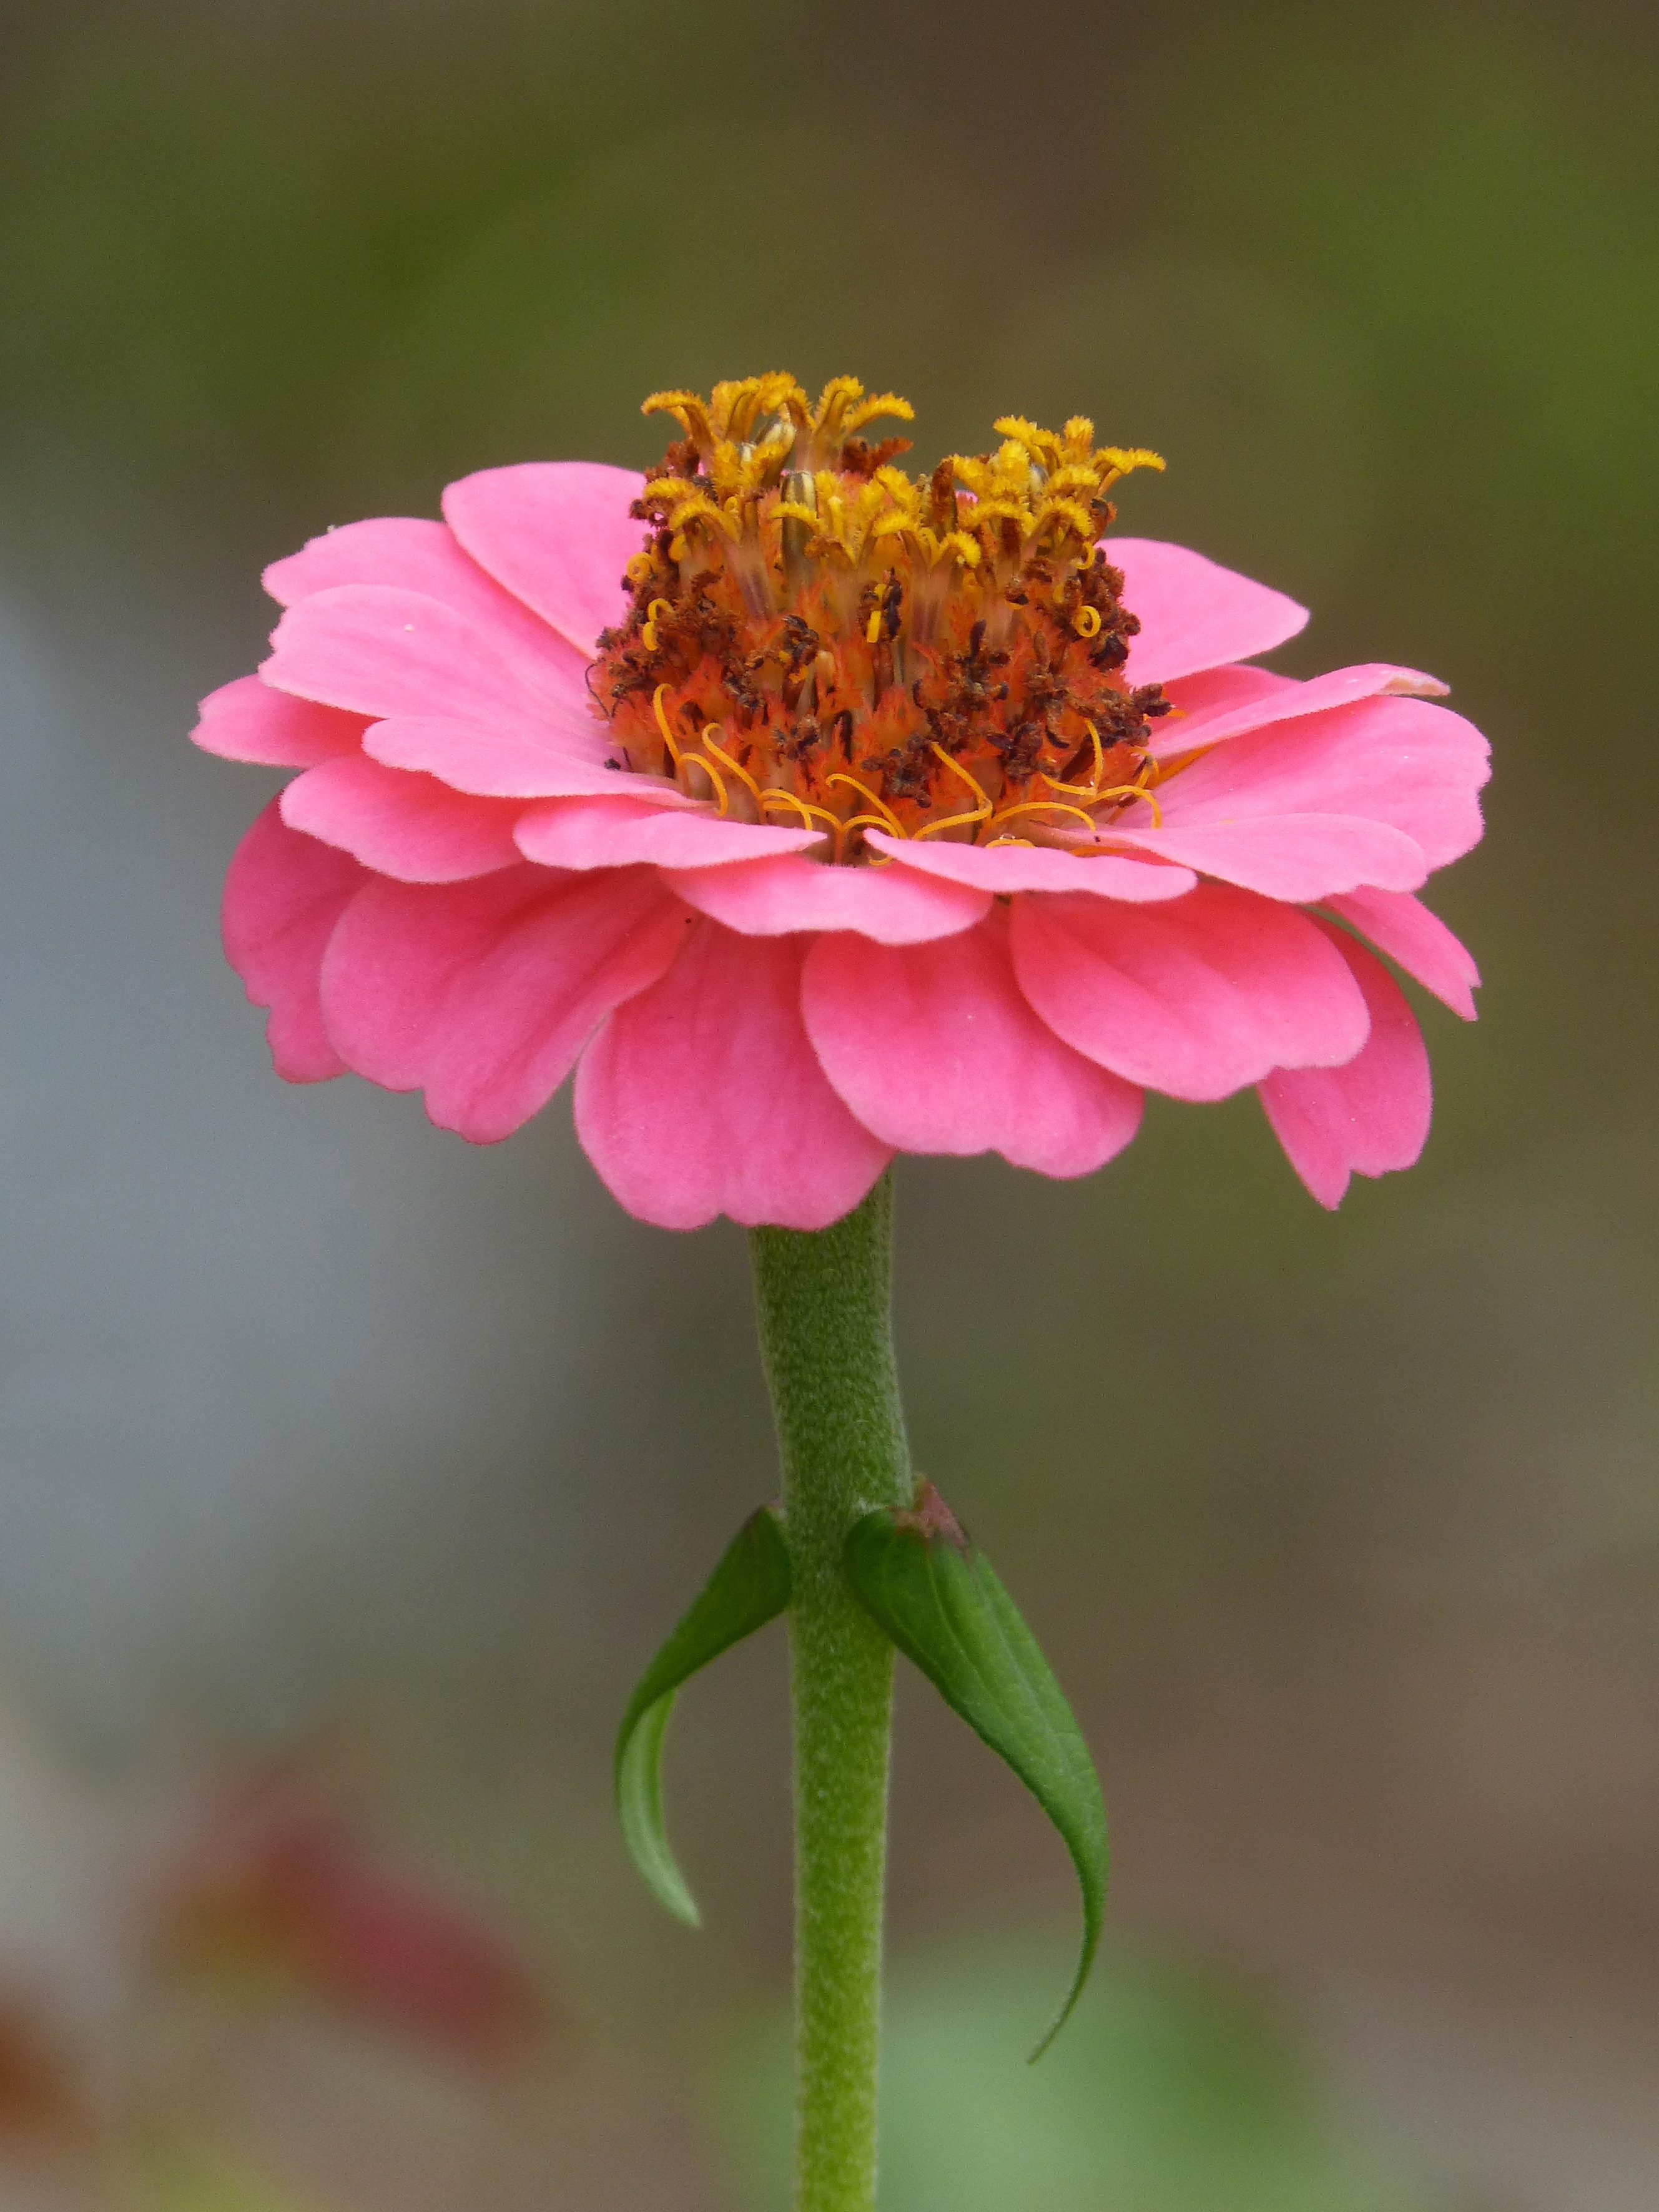
blossom, plant, flower, petal, botany, pink, flora, wildflower, close up, beauty, detail, nectar, macro photography, flowering plant, daisy family, zinia, annual plant, plant stem, land plant